University of Nottingham

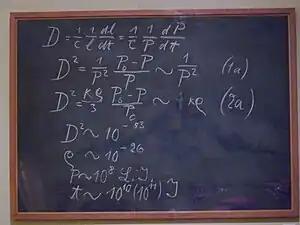
A blackboard used by Albert Einstein in a lecture at the University of Nottingham on 6 June 1931, was preserved by the university and has been archived.

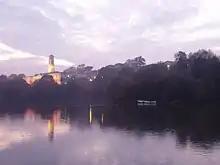
University Park Campus, designed by London architect Morley Horder, is one of his notable works. Horder is also recognised for his contributions to several significant buildings at the University of Cambridge and the University of London.

The University of Nottingham traces its origins to both the founding of an adult education school in 1798, and the University Extension Lectures inaugurated by the University of Cambridge in 1873—the first of their kind in the country. However, the foundation of the university is generally regarded as being the establishment of University College Nottingham, in 1881 as a college preparing students for examinations of the University of London.